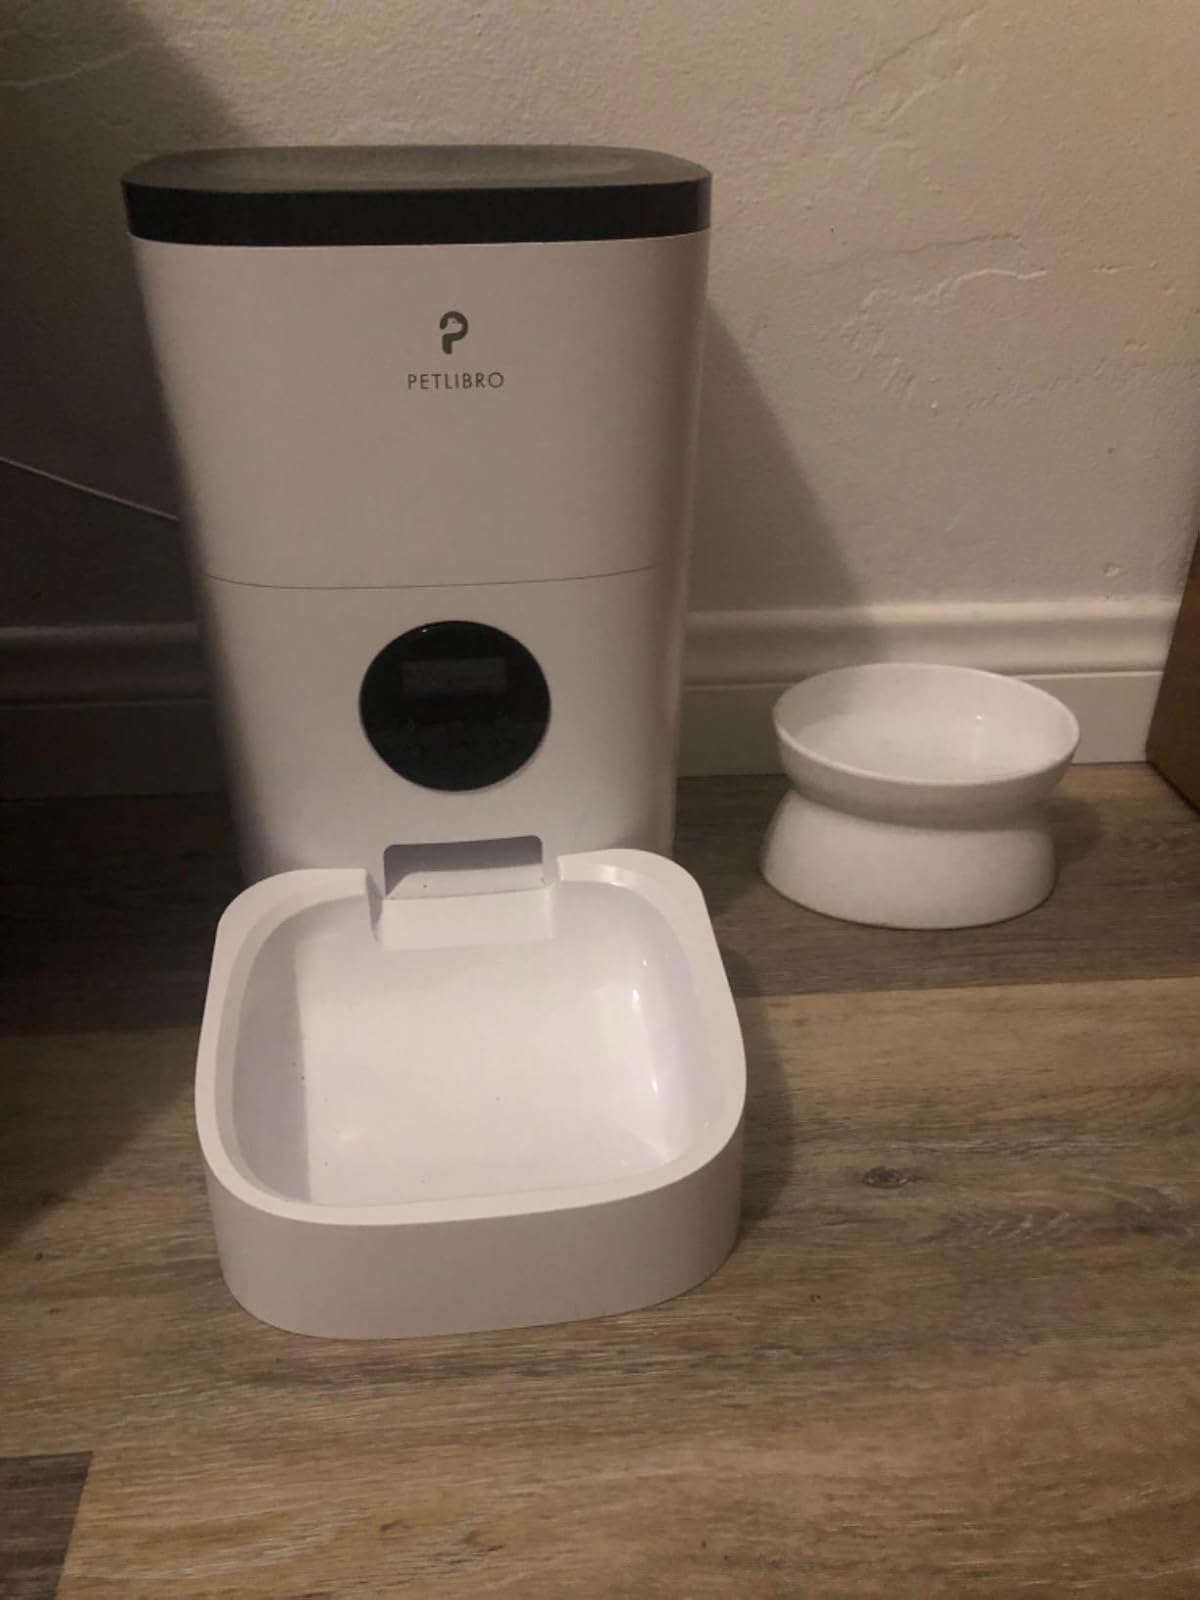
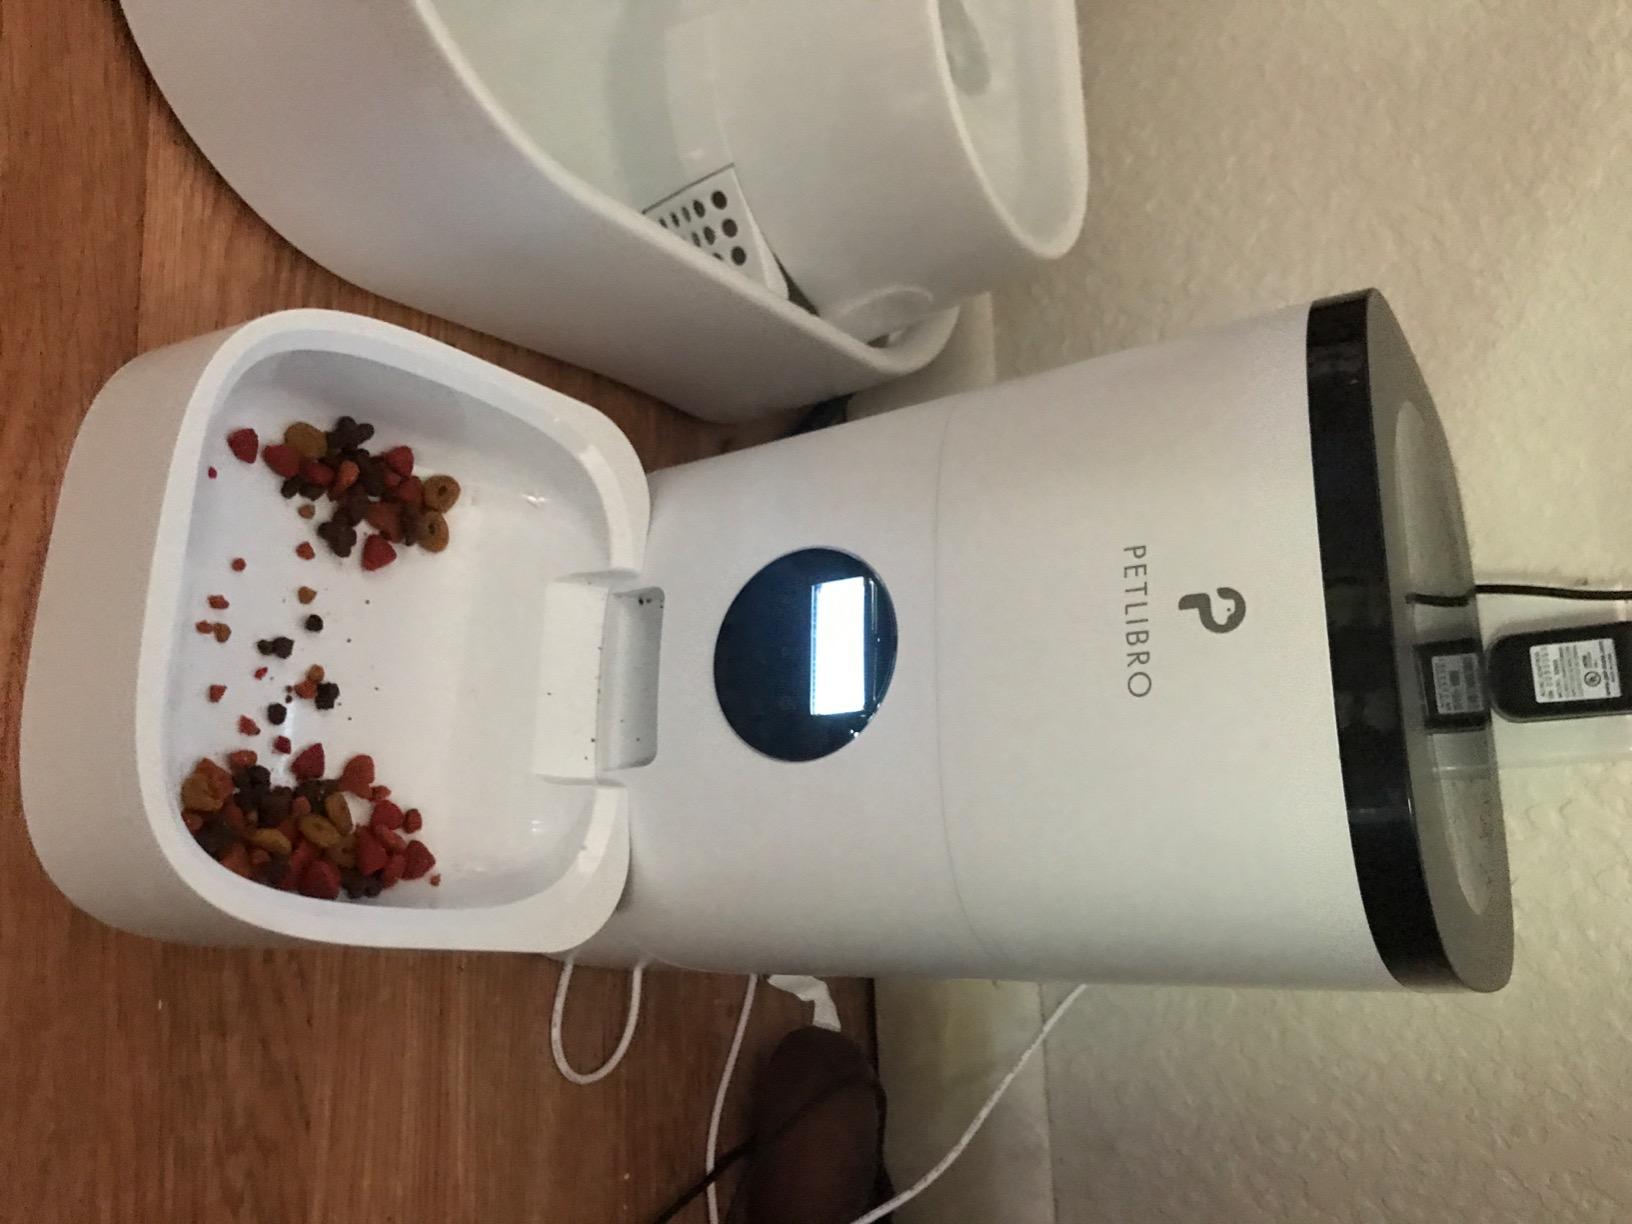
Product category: items_feeder
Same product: yes